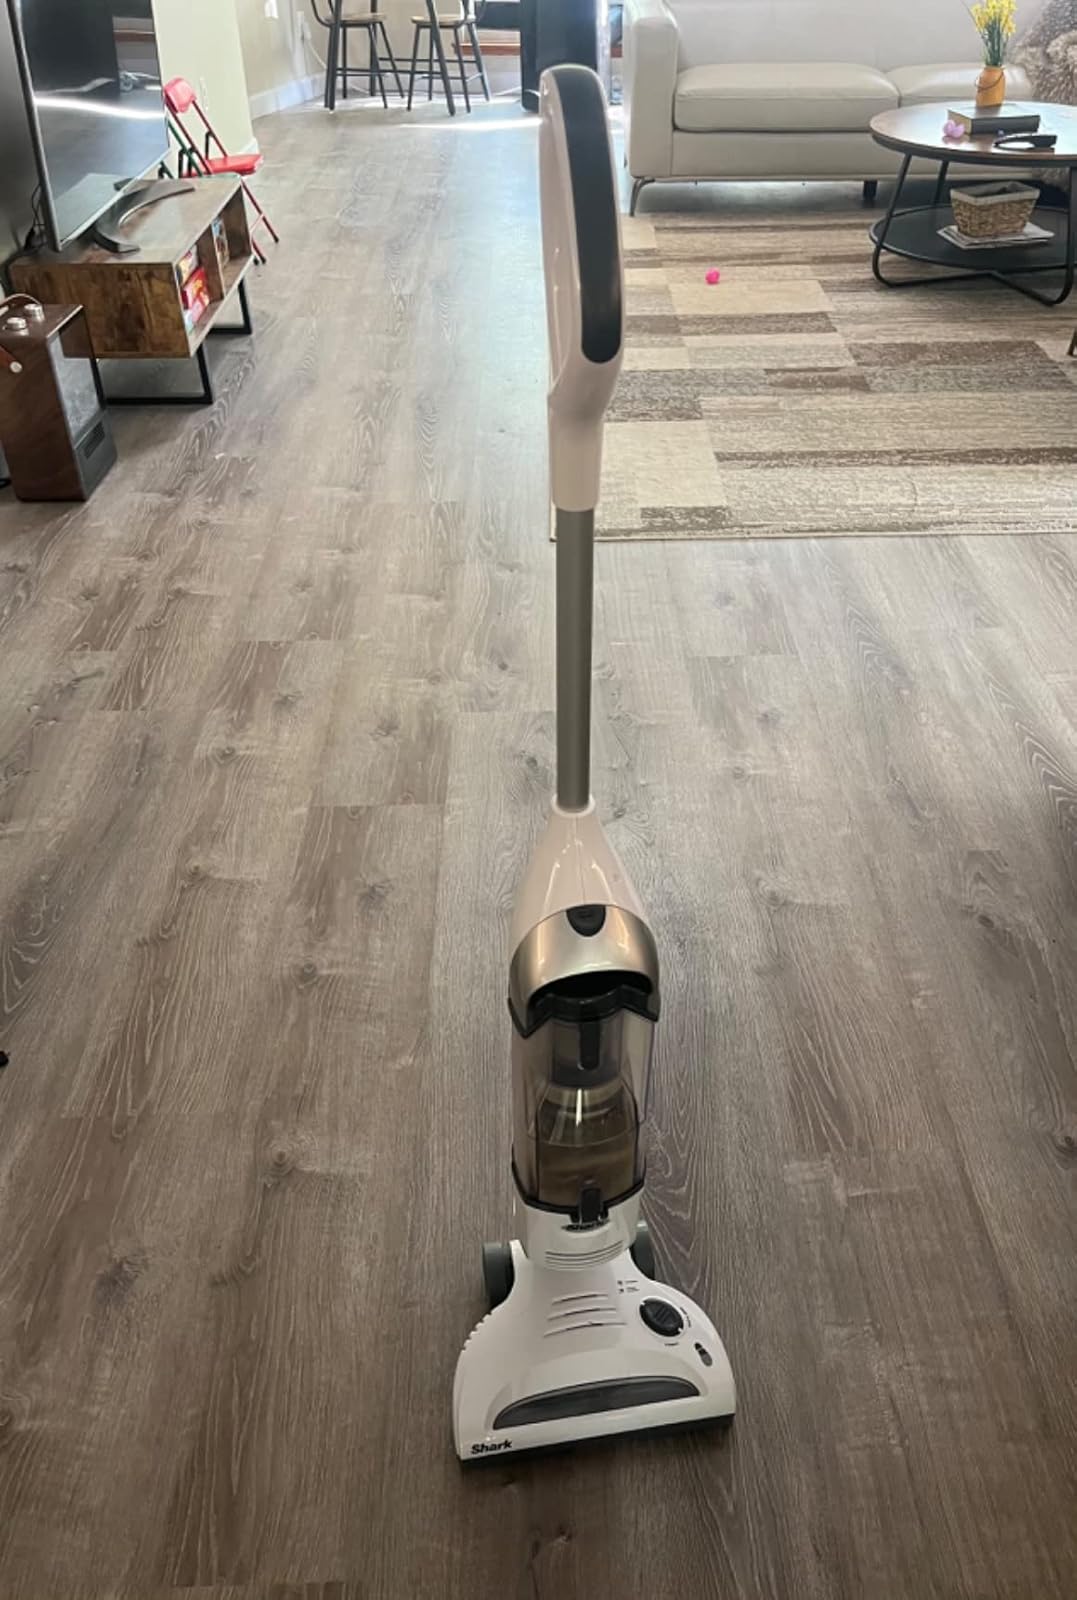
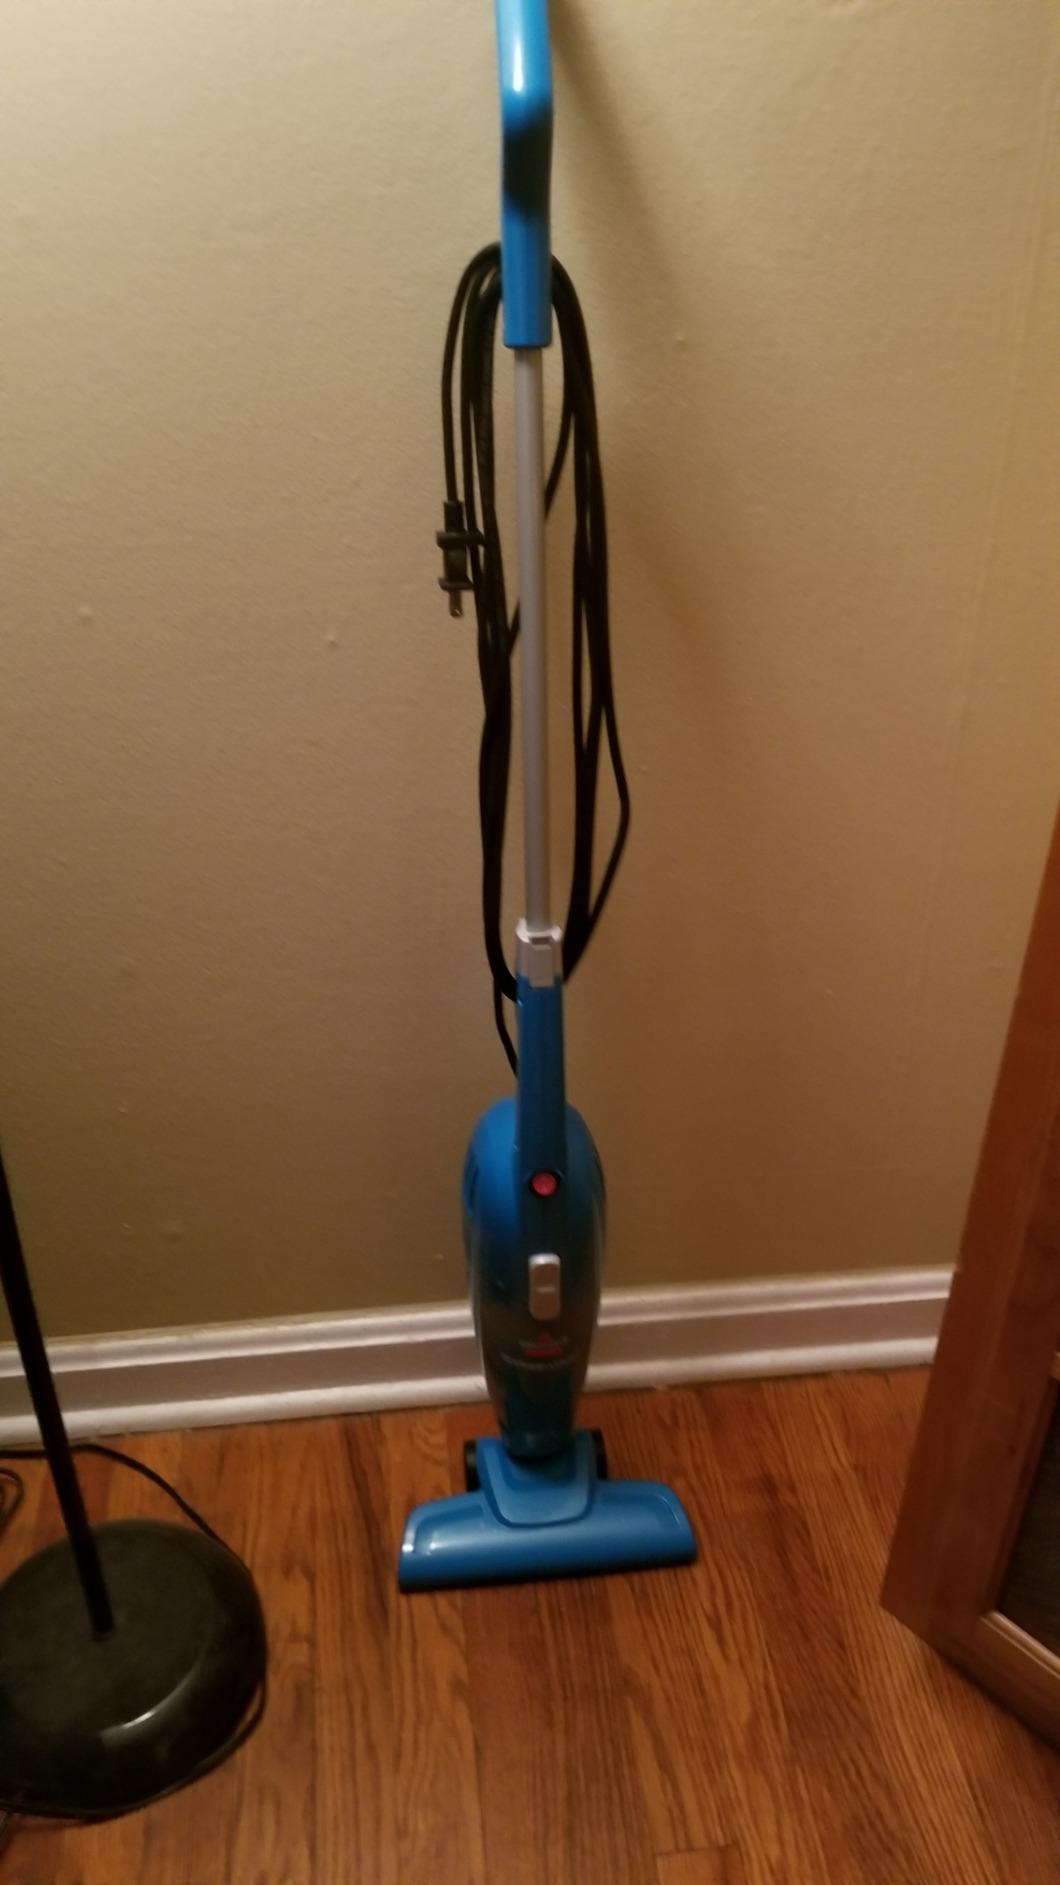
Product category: items_vacuum
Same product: no